Music of Indonesia

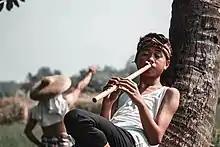
Boy playing suling

Angklung is a bamboo musical instrument native to Sundanese people of West Java. It is made out of bamboo tubes attached to a bamboo frame. The tubes are carved so that they have a distinctive resonant pitch when being vibrated. Each angklung only plays one note.